Christie Morris

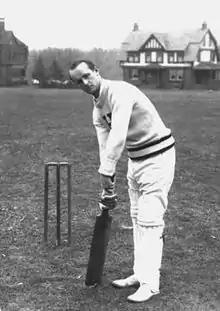
Morris, circa 1900

Charles Christopher "Christie" Morris (June 30, 1882 – June 17, 1971) was an American cricketer during the sport's brief North American "golden age". He was a right-handed batsman and a leg-break bowler.